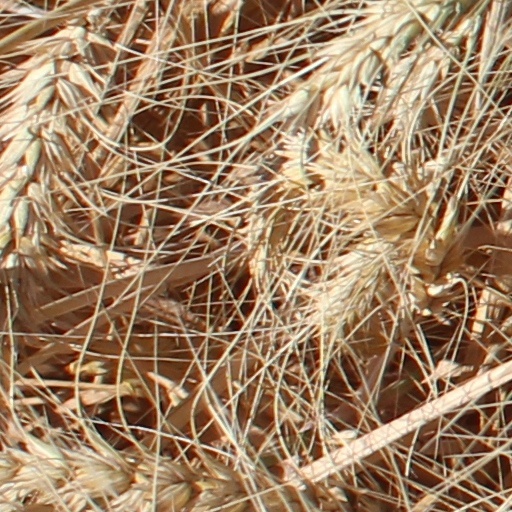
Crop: wheat